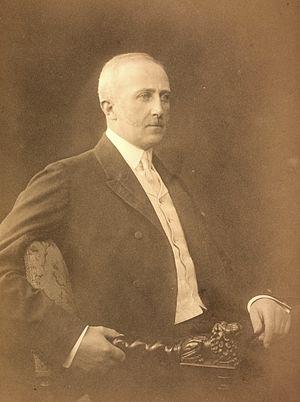
Heinrich Karl Graf Clam-Martinic était une personnalité politique autrichienne.
Cet article liste les leaders des Empires centraux durant la Première Guerre mondiale soit les principales personnalités politiques et militaires ayant soutenu ou œuvré pour les Empires centraux lors de la Première Guerre mondiale.